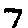
Label: 7